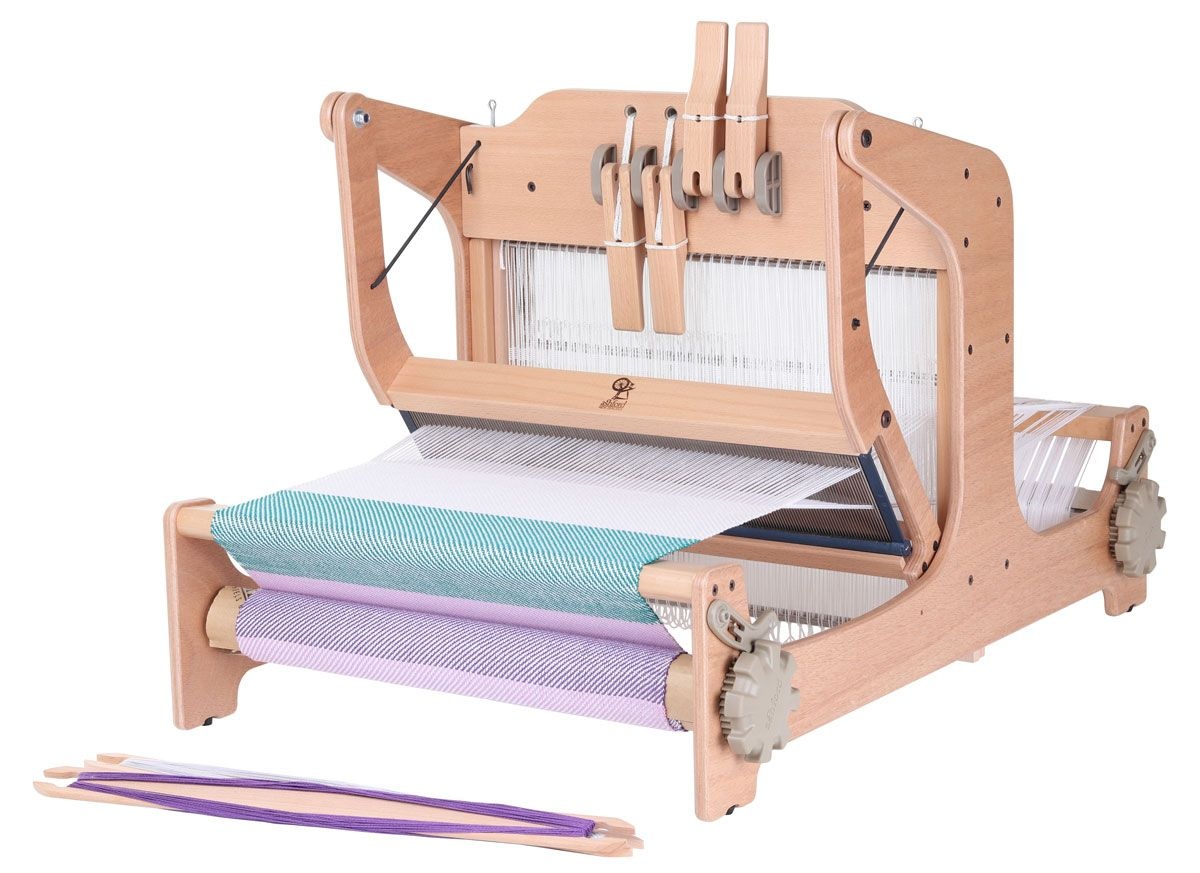
Ashford Brooklyn Four Shaft 40cm / 16"" Table Loom - Available Now
Table looms ship from New Zealand. Delivery will take 2-3 weeks from available date. Introducing the Brooklyn Four Shaft Loom from Ashford Wheels and Looms! This loom has been designed to be an economic stepping-stone for rigid heddle weavers and all other new weavers who are ready to expand their weaving skills and explore the wonderful world of multi-shaft weaving. It makes weaving multi-shaft patterns simple and easy. The Brooklyn Four Shaft Loom provides new and experienced weavers with all the features they need to weave amazing fabric. Features Popular 40cm (16") weaving width. Large beam to beam depth of 73cm (28 1⁄2") the same as all our table looms. Smooth, quiet overhead beater with auto bounce-back for even beating at the fell. Generous rising shed. Smooth action levers for light and easy pattern changes. Texsolv cord lifts shafts evenly from both sides through frictionless nylon loom cord guides, and allows easy shaft height adjustment. A total of 320 Texsolv 22cm (8 1⁄2") heddles are supplied giving 80 heddles per shaft, enough for a balanced 20epi weave over the full width. Stainless steel 10dpi reed. Beater will accept over width reeds and can be locked for warping. Strong 40 teeth nylon ratchets, handles and clicker pawls allow comfortable warp tension and control. Rubber feet to keep your loom from moving when weaving. Kit includes 2 shuttles, 5 cross/warp sticks, 10 cardboard warp separating sticks, threading hook and a full step-by-step colour assembly, warping and weaving instruction booklet. The loom is made using strong beech hardwood with ply sides that combine to make the Brooklyn Four Shaft Loom robust, light and easy to move. Quick and easy to assemble. Choose to leave natural or finish with Ashford Finishing Wax Polish, oil, lacquer or decorate to your preference.
Brand: Ashford
Category: Arts & Entertainment > Hobbies & Creative Arts > Arts & Crafts > Art & Crafting Tools > Textile Craft Machines > Mechanical Looms > Table Mechanical Looms